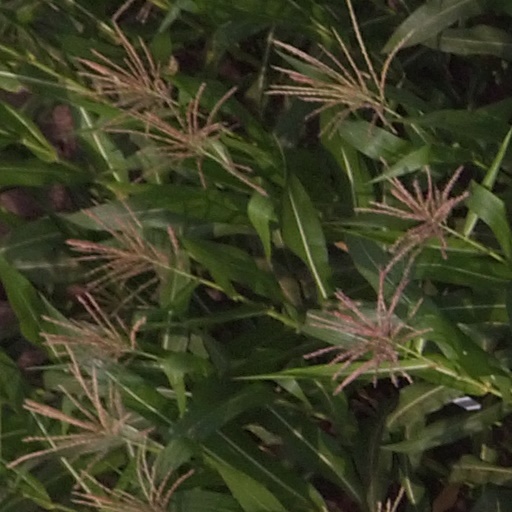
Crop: maize; corn